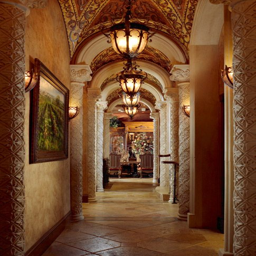
this hall is probably similar in width to our plan .